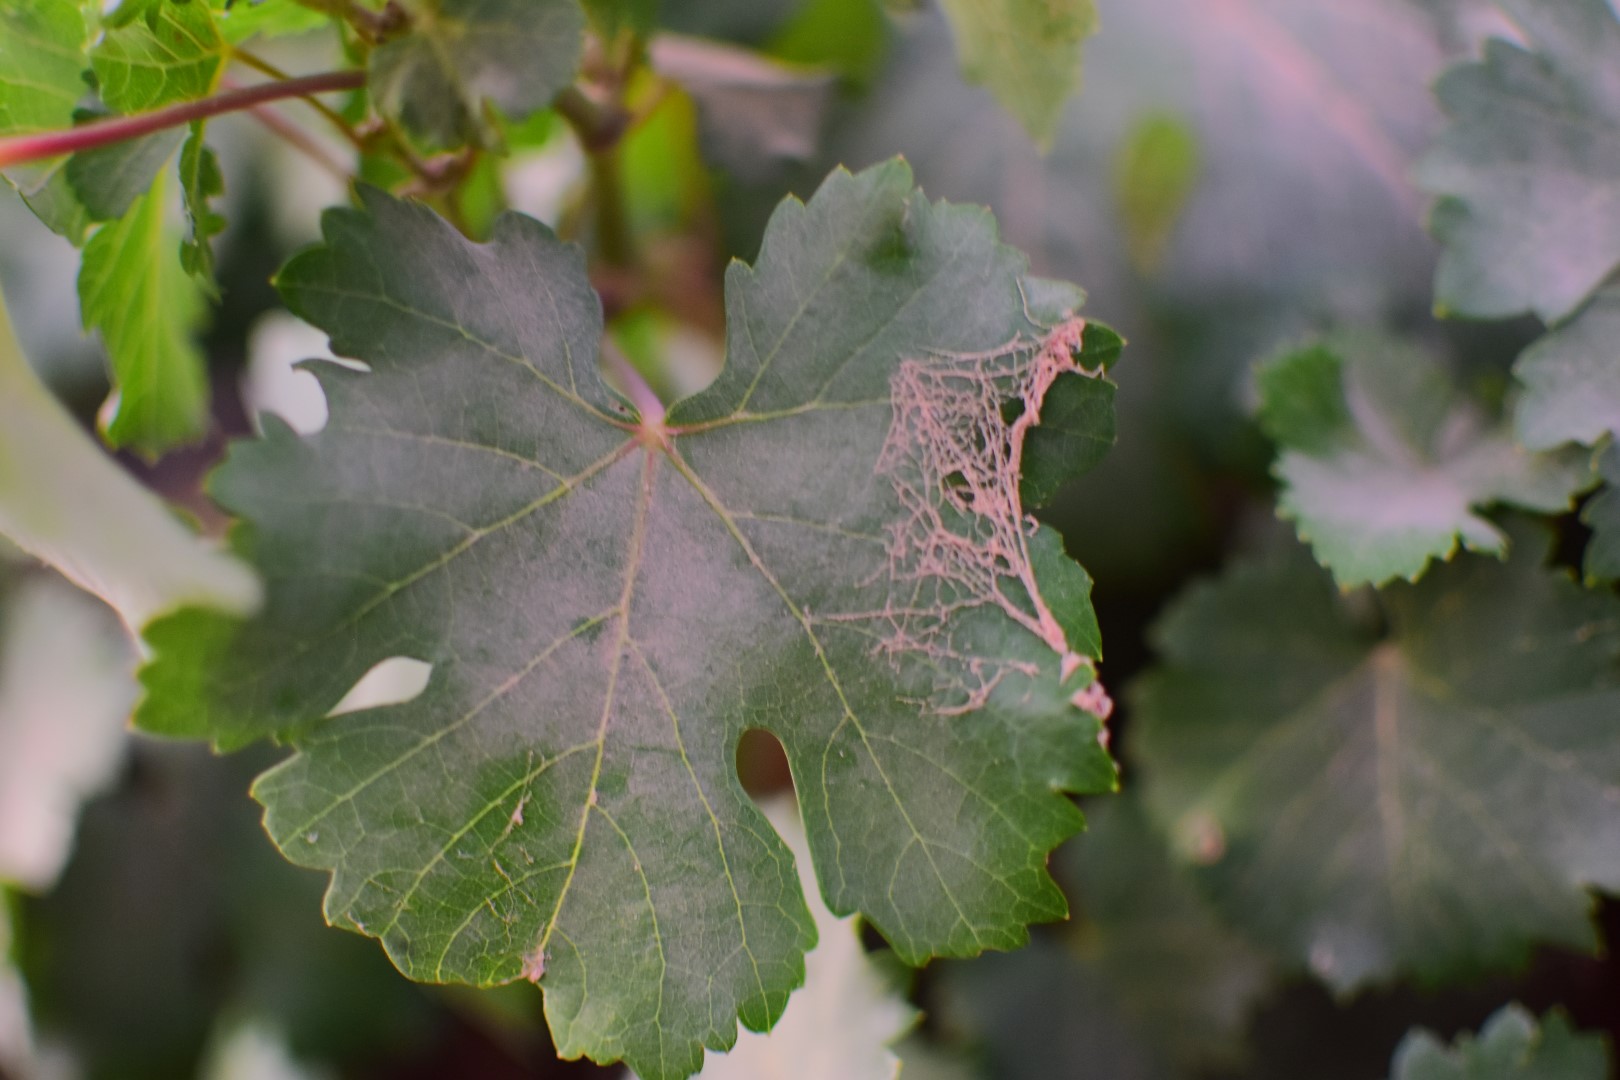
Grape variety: Aswud Balad